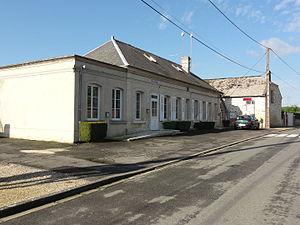
Cerny-lès-Bucy est une commune française située dans le département de l'Aisne, en région Hauts-de-France.